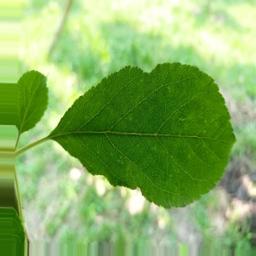
Label: Healthy